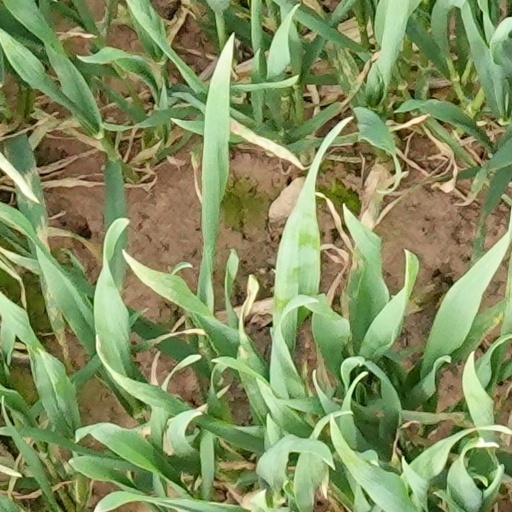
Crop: wheat